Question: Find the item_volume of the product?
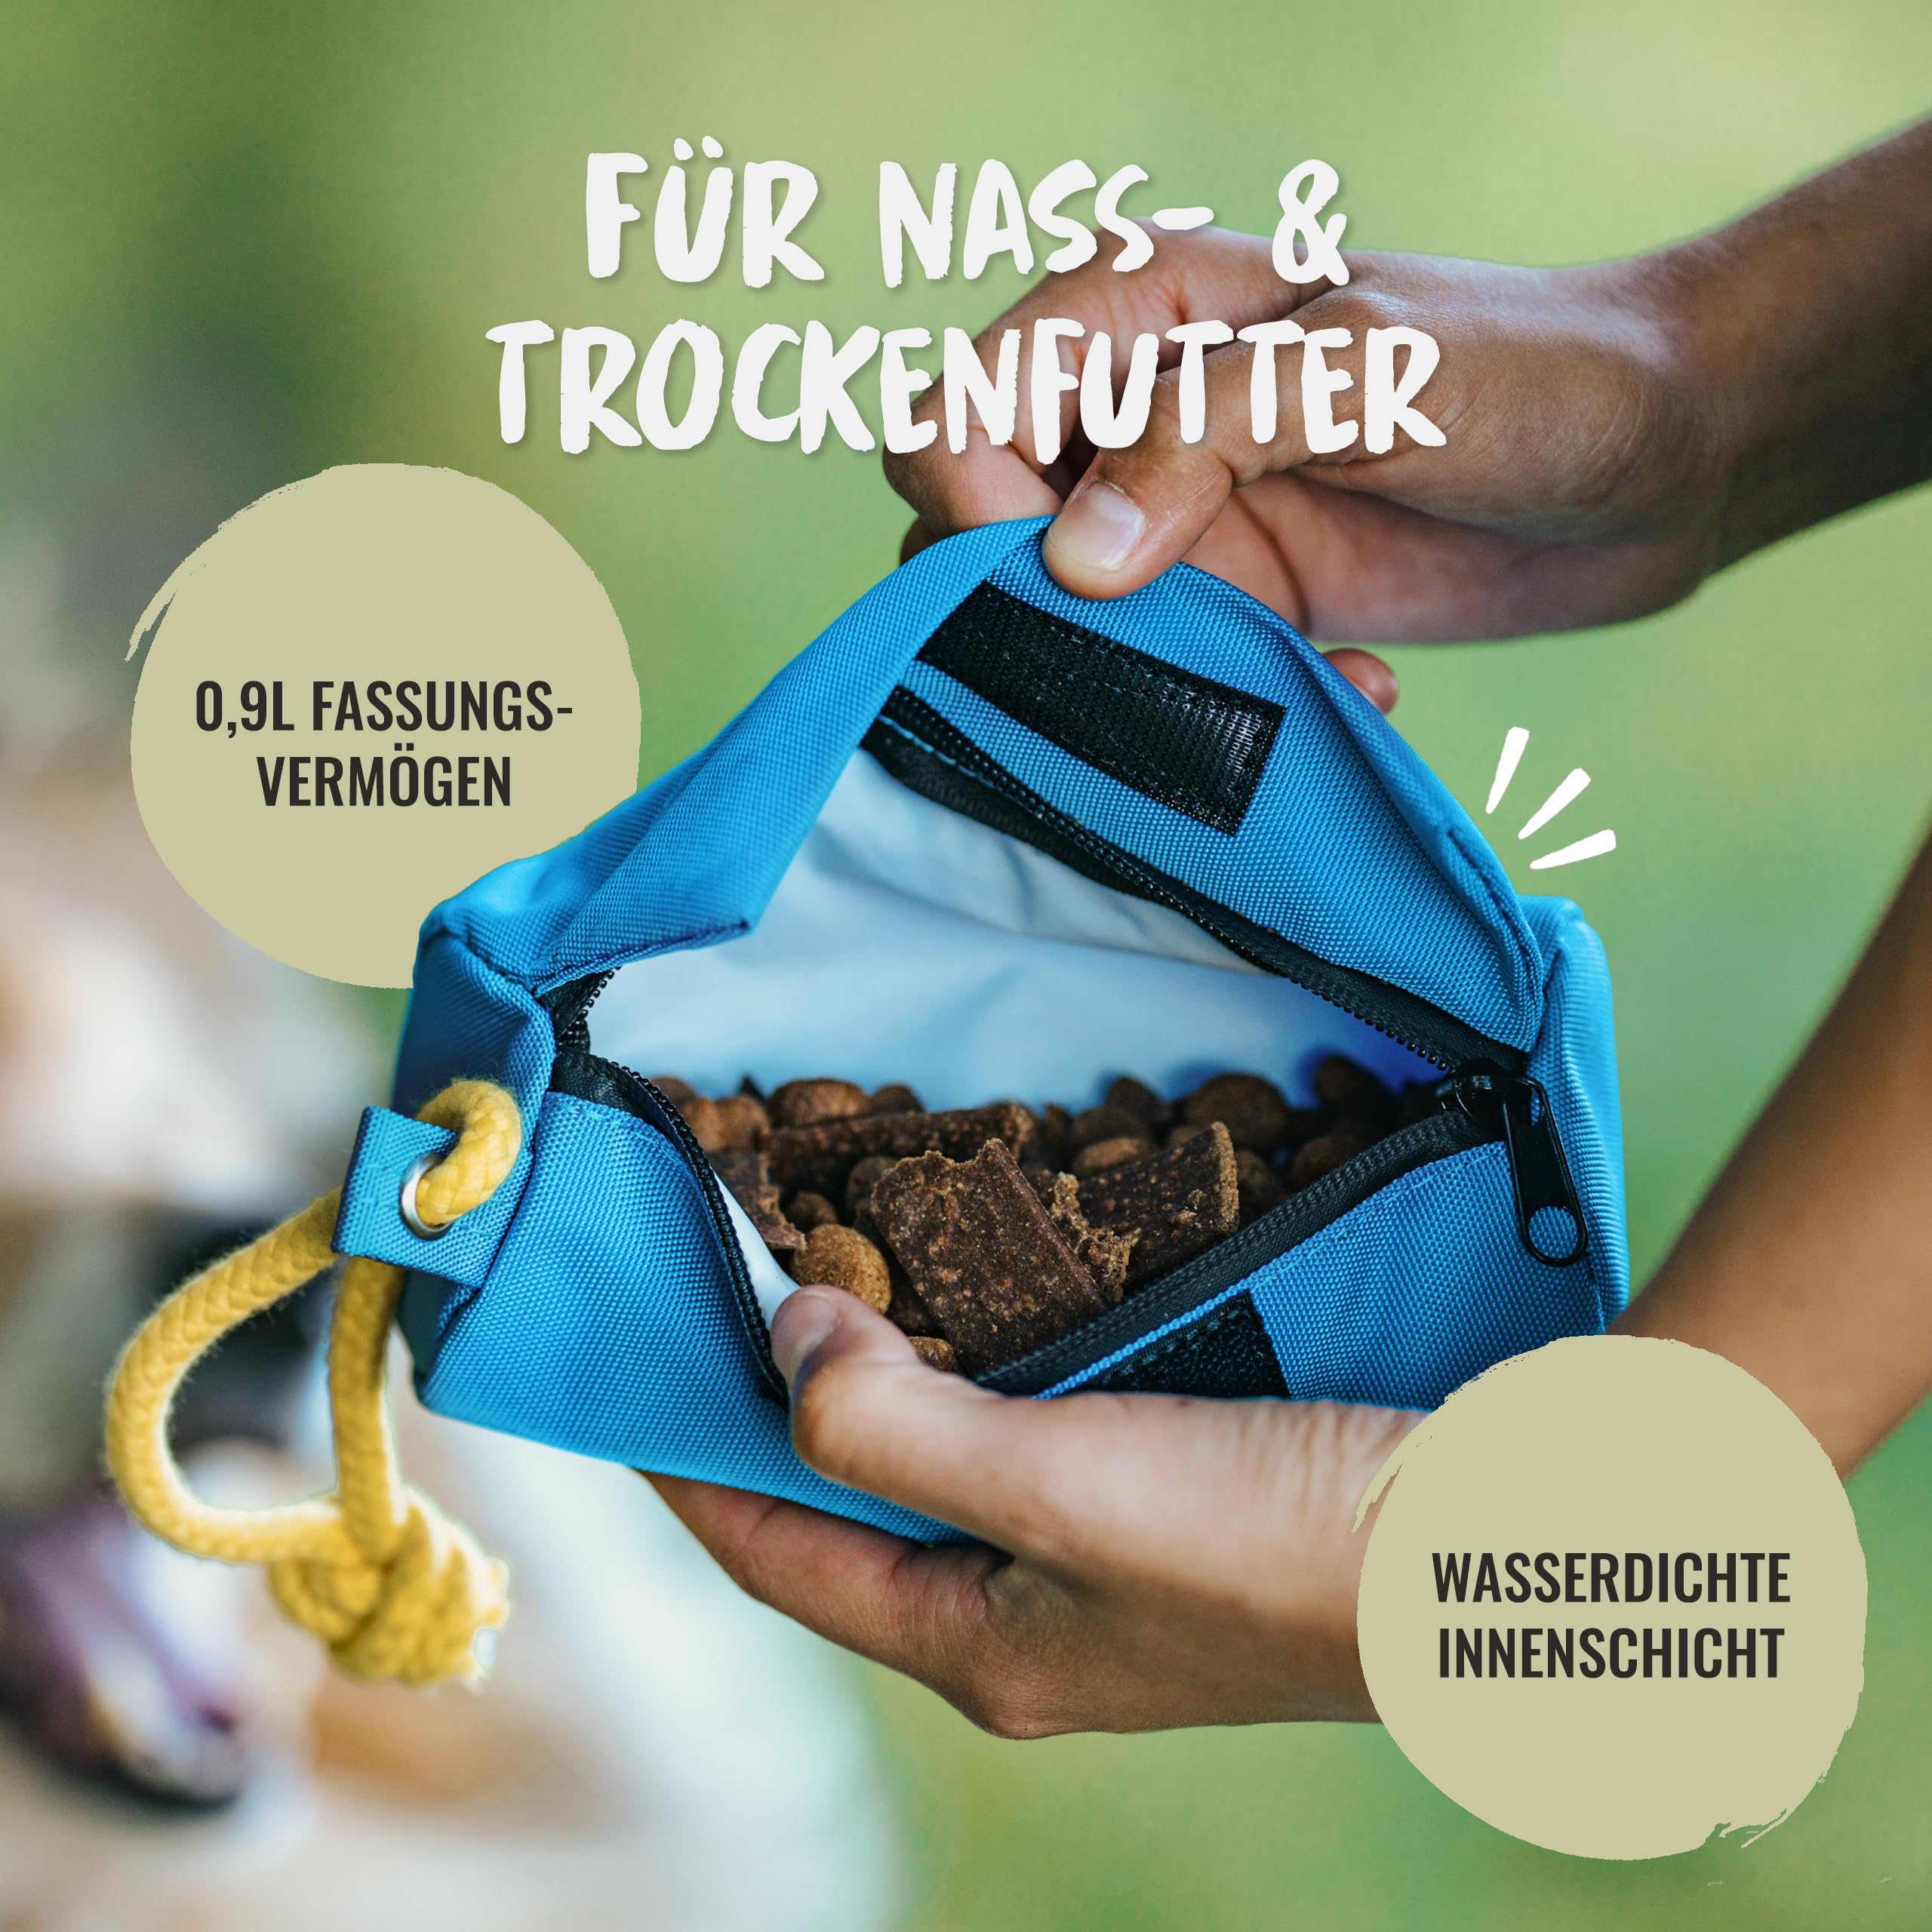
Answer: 0.9 litre